Écarté

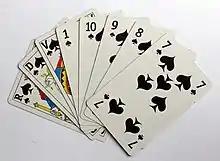
The suit of Spades from a French pack, ranking as in Écarté

All cards from two to six are removed from a 52-card pack, to produce the Piquet pack of thirty-two cards, which rank from the lowest 7, 8, 9, 10, ace, knave, queen, to king high. Note that the ace ranks between ten and knave, making the king the highest card.